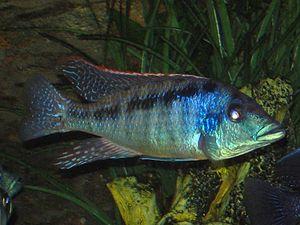
Lichnochromis acuticeps est une espèce de poissons de la famille des Cichlidae endémique du lac Malawi en Afrique. C'est la seule espèce de son genre Lichnochromis.